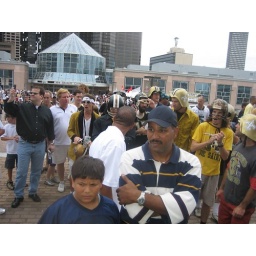
the young son of the guy in the white shirt (back turned) in some pre-game enthusiasm.